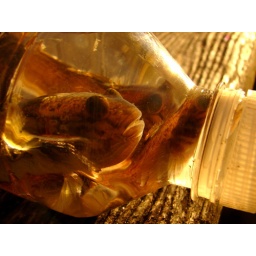
fish in a bottle